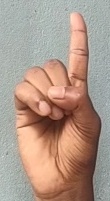
ASL sign: D